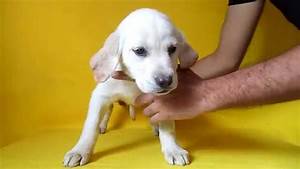
Label: cane